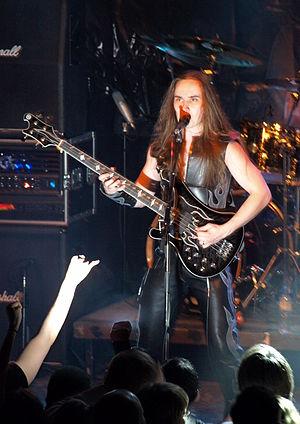
Teräsbetoni est un groupe de power metal finlandais fondé en 2003 chantant uniquement en finnois. Ils sont les auteurs du titre très accrocheur, Orjatar. Le groupe est sélectionné pour représenter la Finlande au concours de l'Eurovision 2008 où il termine 22ᵉ avec 35 points avec la chanson Missä miehet ratsastaa.